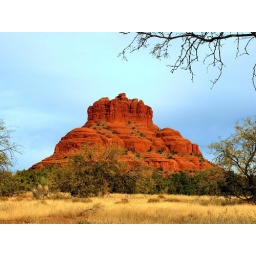
This big ole mountain was outside of Sedona, Arizona. Gorgeous red rocks against the sky